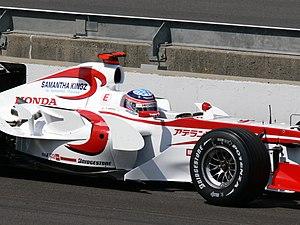
Takuma Sato lors des essais libres du Grand Prix des Etats-Unis 2006
La Super Aguri SA05 est la première monoplace de Formule 1 de l'écurie japonaise Super Aguri Formula 1 Team, engagée lors des onze premiers Grands Prix du championnat du monde de Formule 1 2006. Elle est pilotée par les Japonais Takuma Satō et Yuji Ide, remplacé par le Français Franck Montagny, troisième pilote de l'écurie, dès le Grand Prix d'Europe. Le Japonais Sakon Yamamoto reprend le poste de troisième pilote laissé vacant, à partir du Grand Prix de Grande-Bretagne.